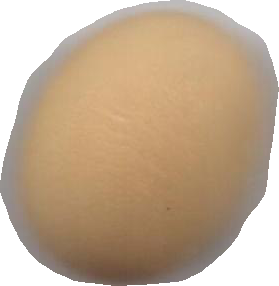
Variety: Grobogan